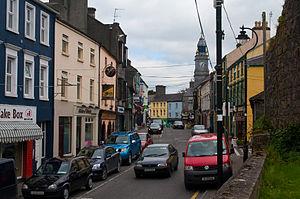
Tuam est une ville du comté de Galway en république d'Irlande, au nord de la ville de Galway.